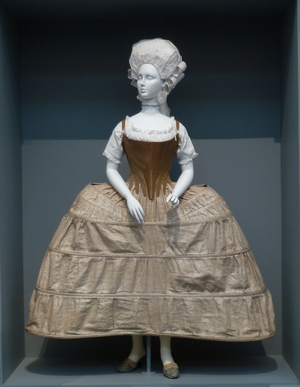
Le corset est un sous-vêtement, principalement féminin, porté du XVIᵉ siècle au XXIᵉ siècle comportant des renforts, comme des baleines, de la cordelette passepoilée ou encore un busc et destiné à modeler le buste suivant des critères esthétiques variables au fil des époques. C'est une pièce de vêtement rigidifiée qui a essentiellement deux buts : d'une part sculpter la taille pour l'adapter au vêtement porté, d'autre part maintenir la poitrine.
Les paniers sont un sous-vêtement porté au XVIIIᵉ siècle par les femmes pour soutenir leurs jupes. Très larges sur les côtés, plats devant et derrière, ils donnent à la silhouette une forme extrêmement différente de ce que sera, au siècle suivant, la crinoline arrondie en cloche, bien que leur but soit le même : accentuer les courbes féminines naturelles en élargissant visuellement les hanches afin d'affiner la taille.